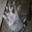
Label: raccoon